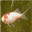
Label: aquarium_fish